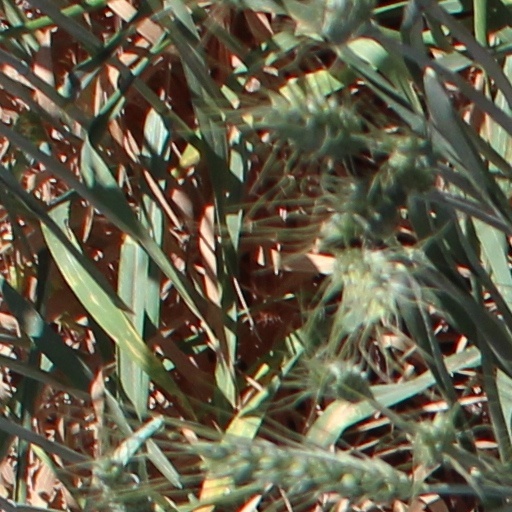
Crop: wheat